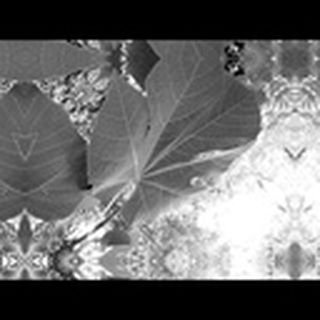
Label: healthy_cotton